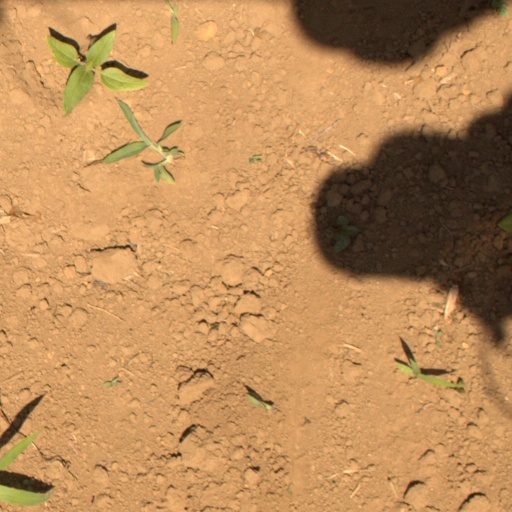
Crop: Jerusalem artichoke